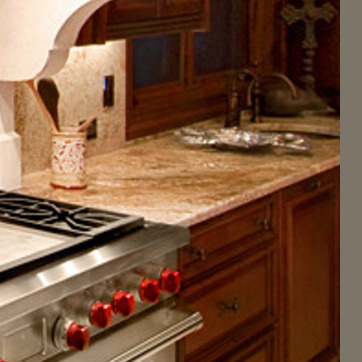
Material: polishedstone